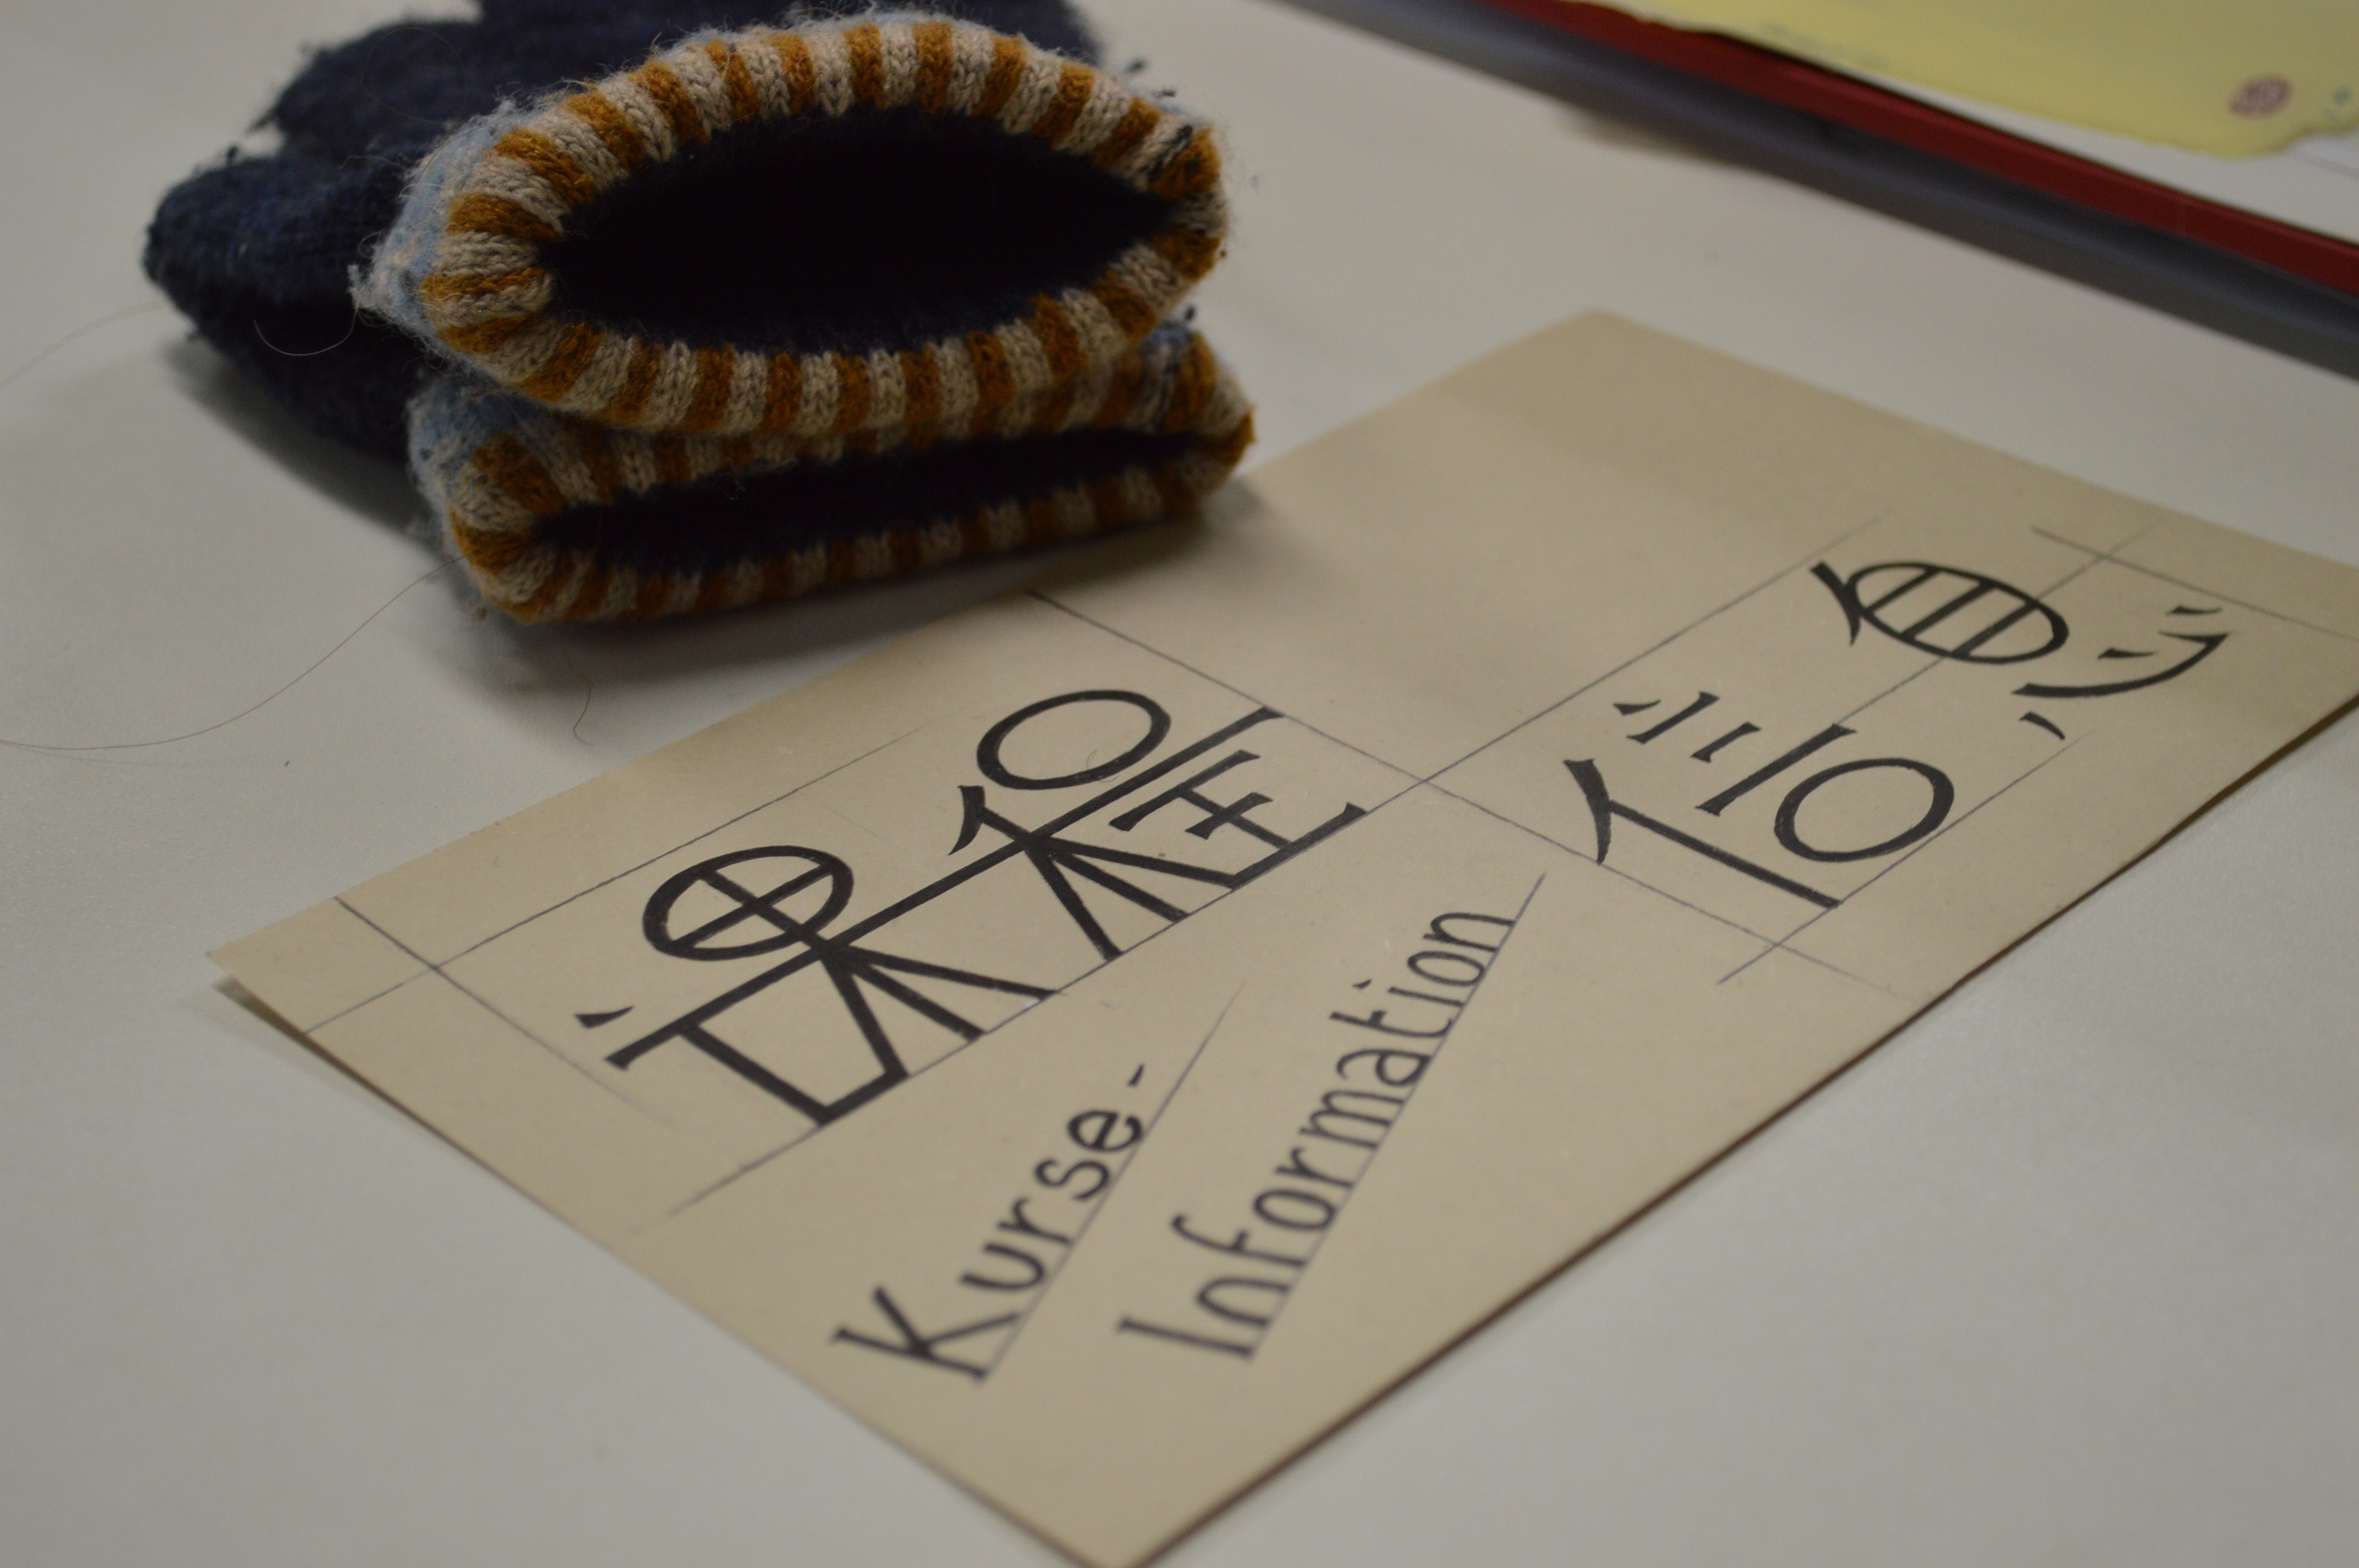
writing, number, pattern, brand, art, sketch, drawing, design, calligraphy, information, shape, curriculum, course information